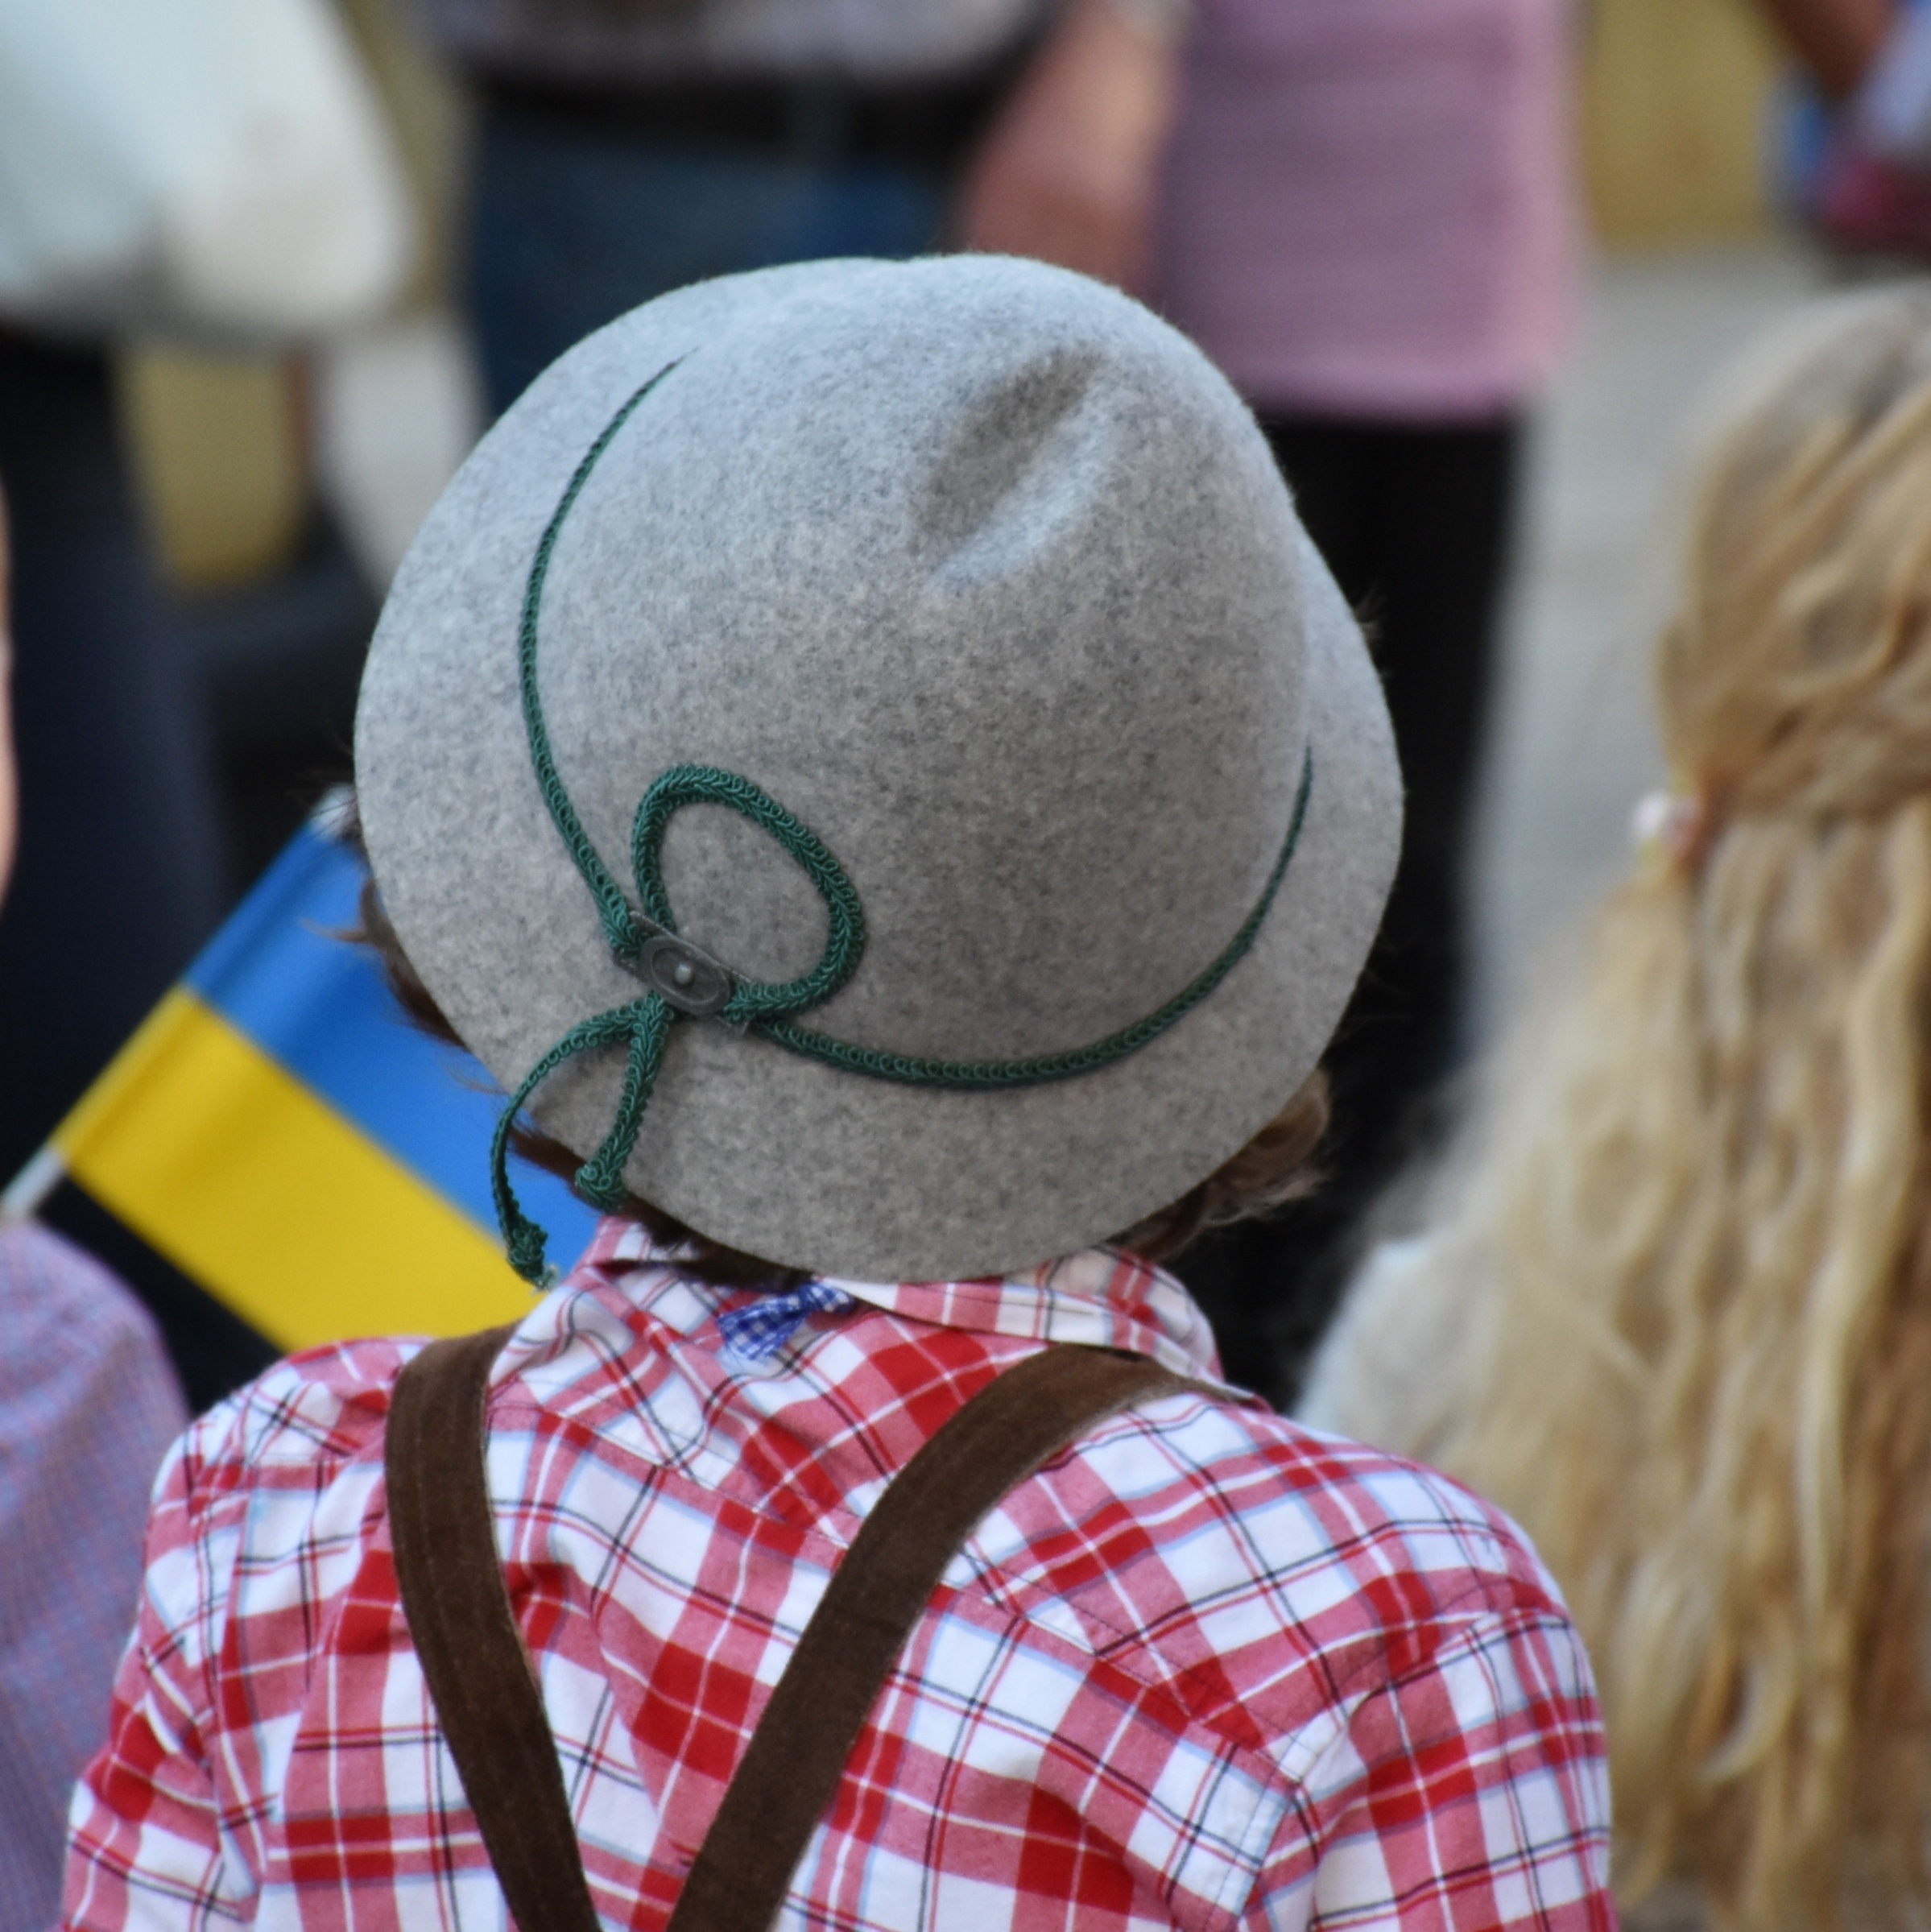
boy, small, child, human, hat, clothing, toy, textile, art, cap, head, bavaria, tradition, costume, fixed